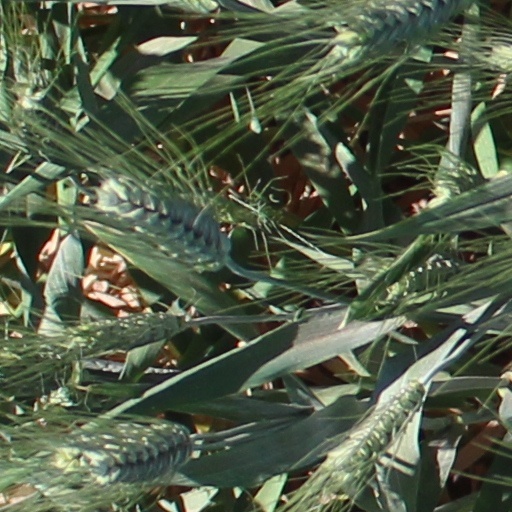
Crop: wheat